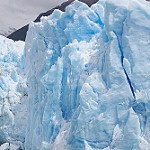
Scene: Outdoor